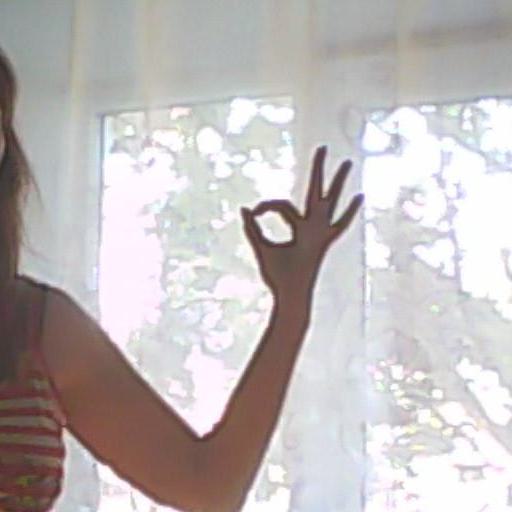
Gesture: ok